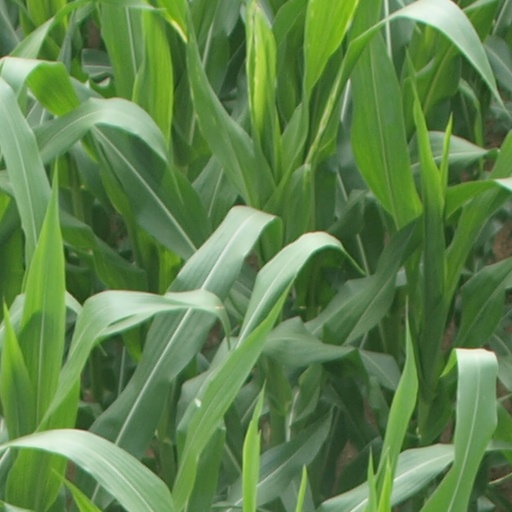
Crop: maize; corn